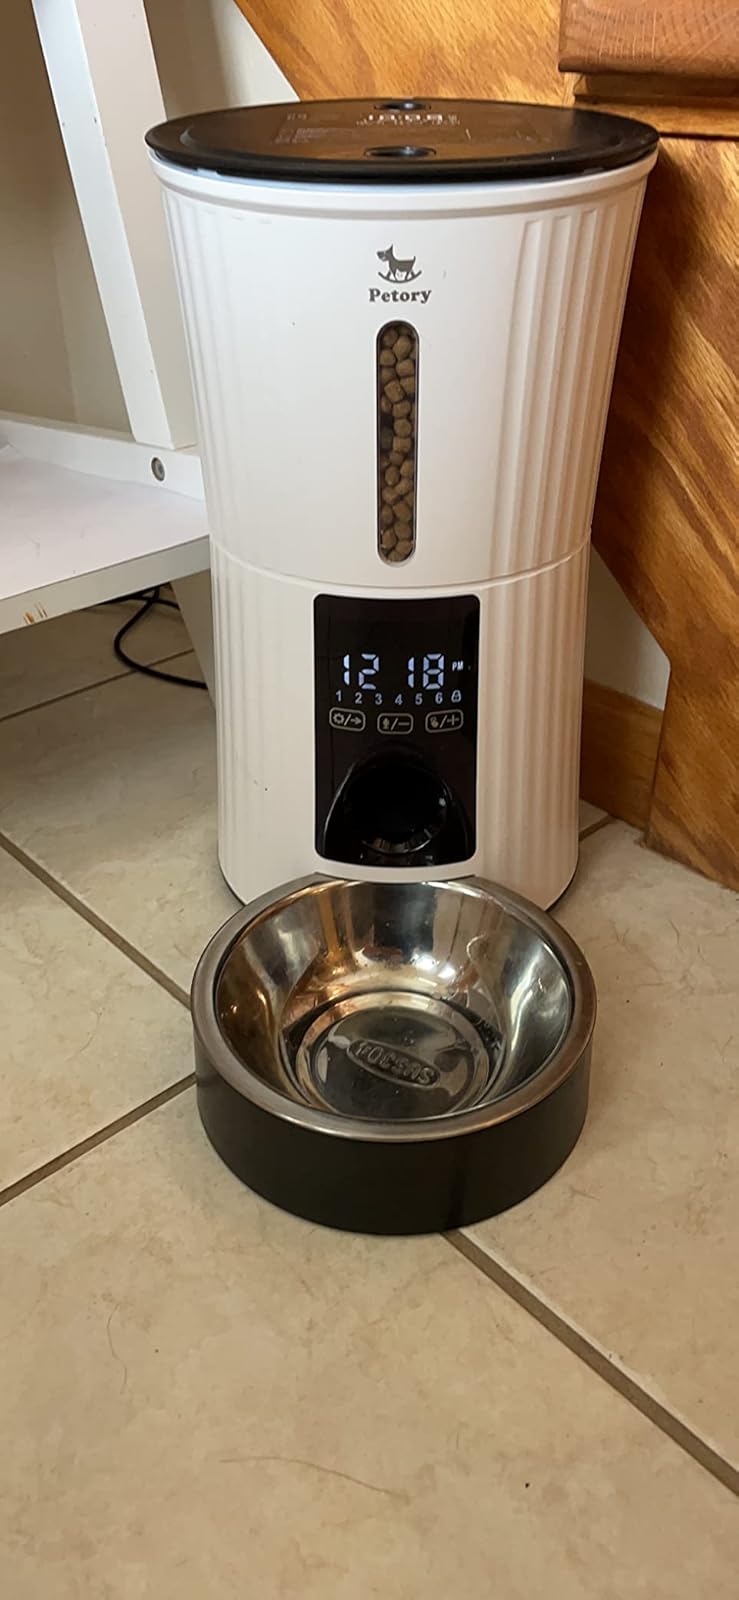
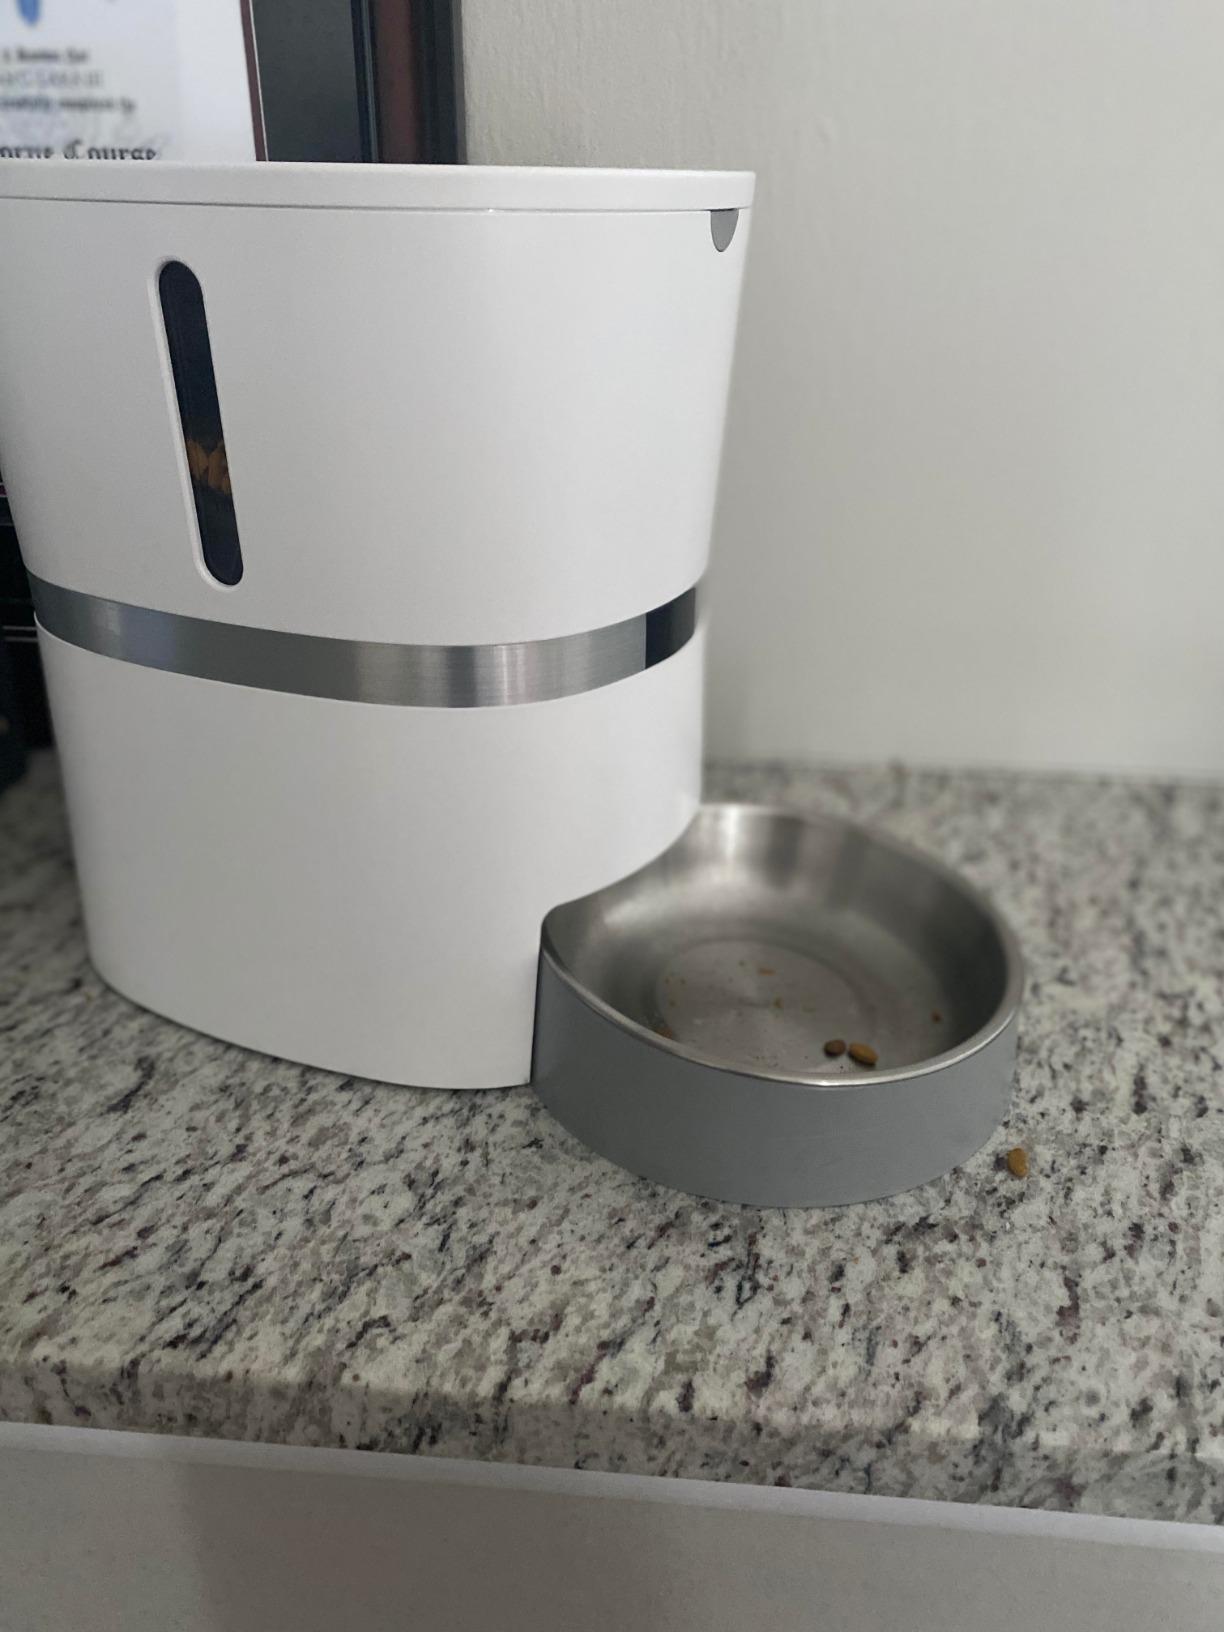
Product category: items_feeder
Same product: no